Organic chemistry

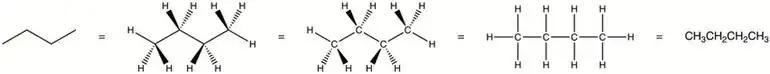
This diagram shows 5 distinct structural representations of the organic compound butane. The left-most structure is a bond-line drawing where the hydrogen atoms are removed. The 2nd structure has the hydrogens added depicted—the dark wedged bonds indicate the hydrogen atoms are coming toward the reader, the hashed bonds indicate the atoms are oriented away from the reader, and the solid (plain) bonds indicate the bonds are in the plane of the screen/paper. The middle structure shows the four carbon atoms. The 4th structure is a representation just showing the atoms and bonds without 3-dimensions. The right-most structure is a condensed structure representation of butane.

By 1880 an explosion in the number of chemical compounds being discovered occurred assisted by new synthetic and analytical techniques. Grignard described the situation as "chaos le plus complet" (complete chaos) due to the lack of convention it was possible to have multiple names for the same compound. This led to the creation of the Geneva rules in 1892.